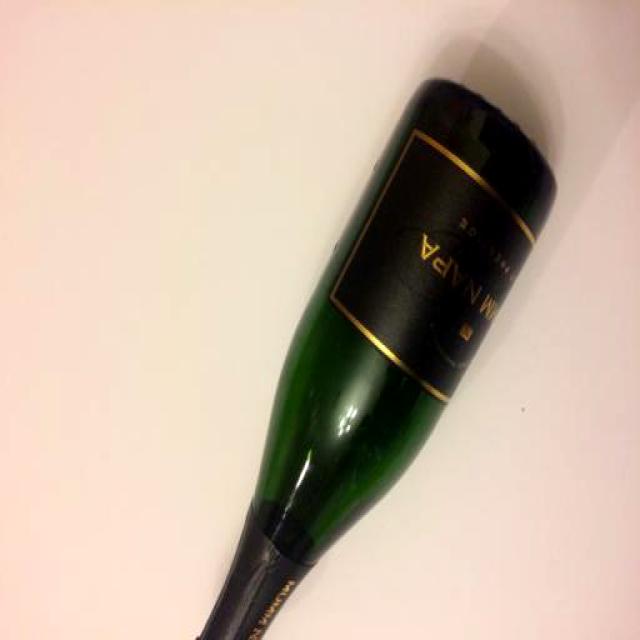
Label: Glass